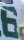
Number: 6